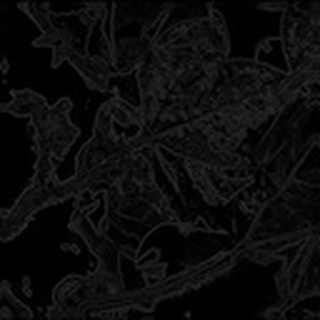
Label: cotton_aphids